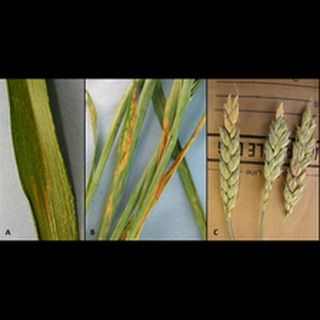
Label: wheat_leaf_blight